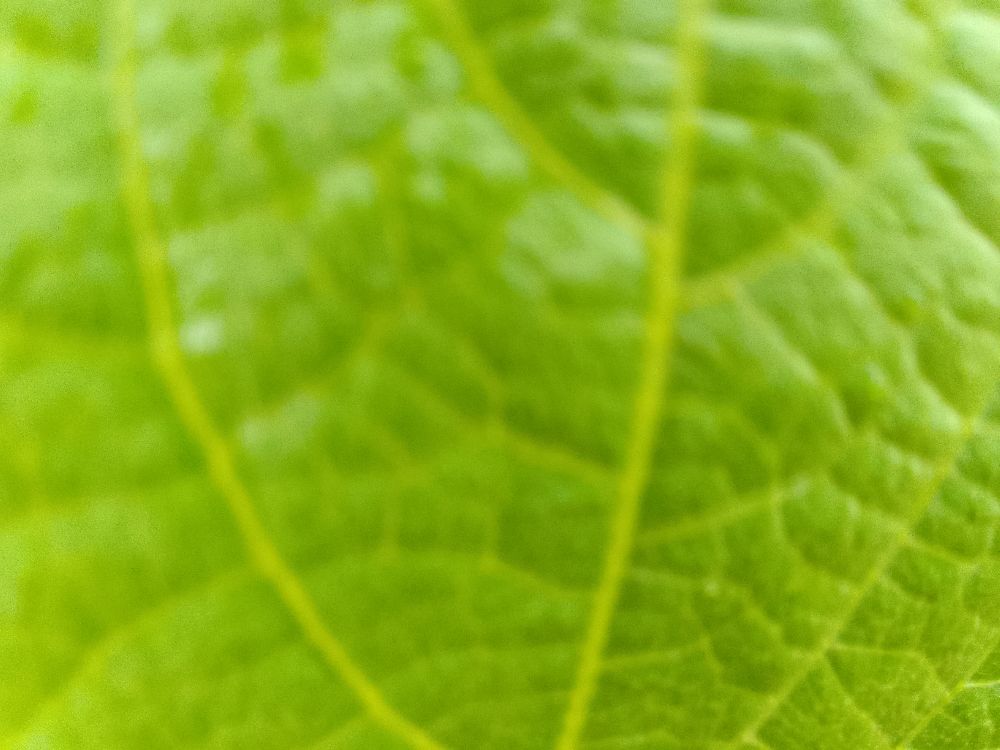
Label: healthy